Margat

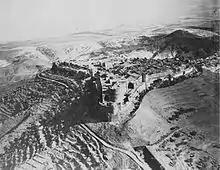
Aerial photograph of Margat, taken in the 1930s

In September 1281, the Hospitallers of Margat dispatched a contingent of troops to support the Mongol invasion of Syria, which the Mamluk sultan of Egypt Qalawun successfully prevented after defeating the coalition at Homs. To punish the Hospitallers, Qalawun clandestinely raised an army in Damascus and besieged Margat on 17 April 1285. After a 38-day siege during which sappers and miners managed to dig several tunnels underneath the fortress's walls, a mine destroyed a salient of the southernmost wall. The defenders panicked and on discovering the numerous tunnels around the fortress, surrendered to the Mamluk commander Fakhr al-Din Mukri on 23 May, with Qalwun entering Margat two days later. The siege was witnessed by eleven-year-old Abu'l Fida and his father, the Ayyubid governor of Hama. Qalawun allowed the Hospitallers to leave with everything they could carry. Rather than destroy Margat as he did with other fortresses, he repaired its defences and placed a strong garrison there due to its strategic value.